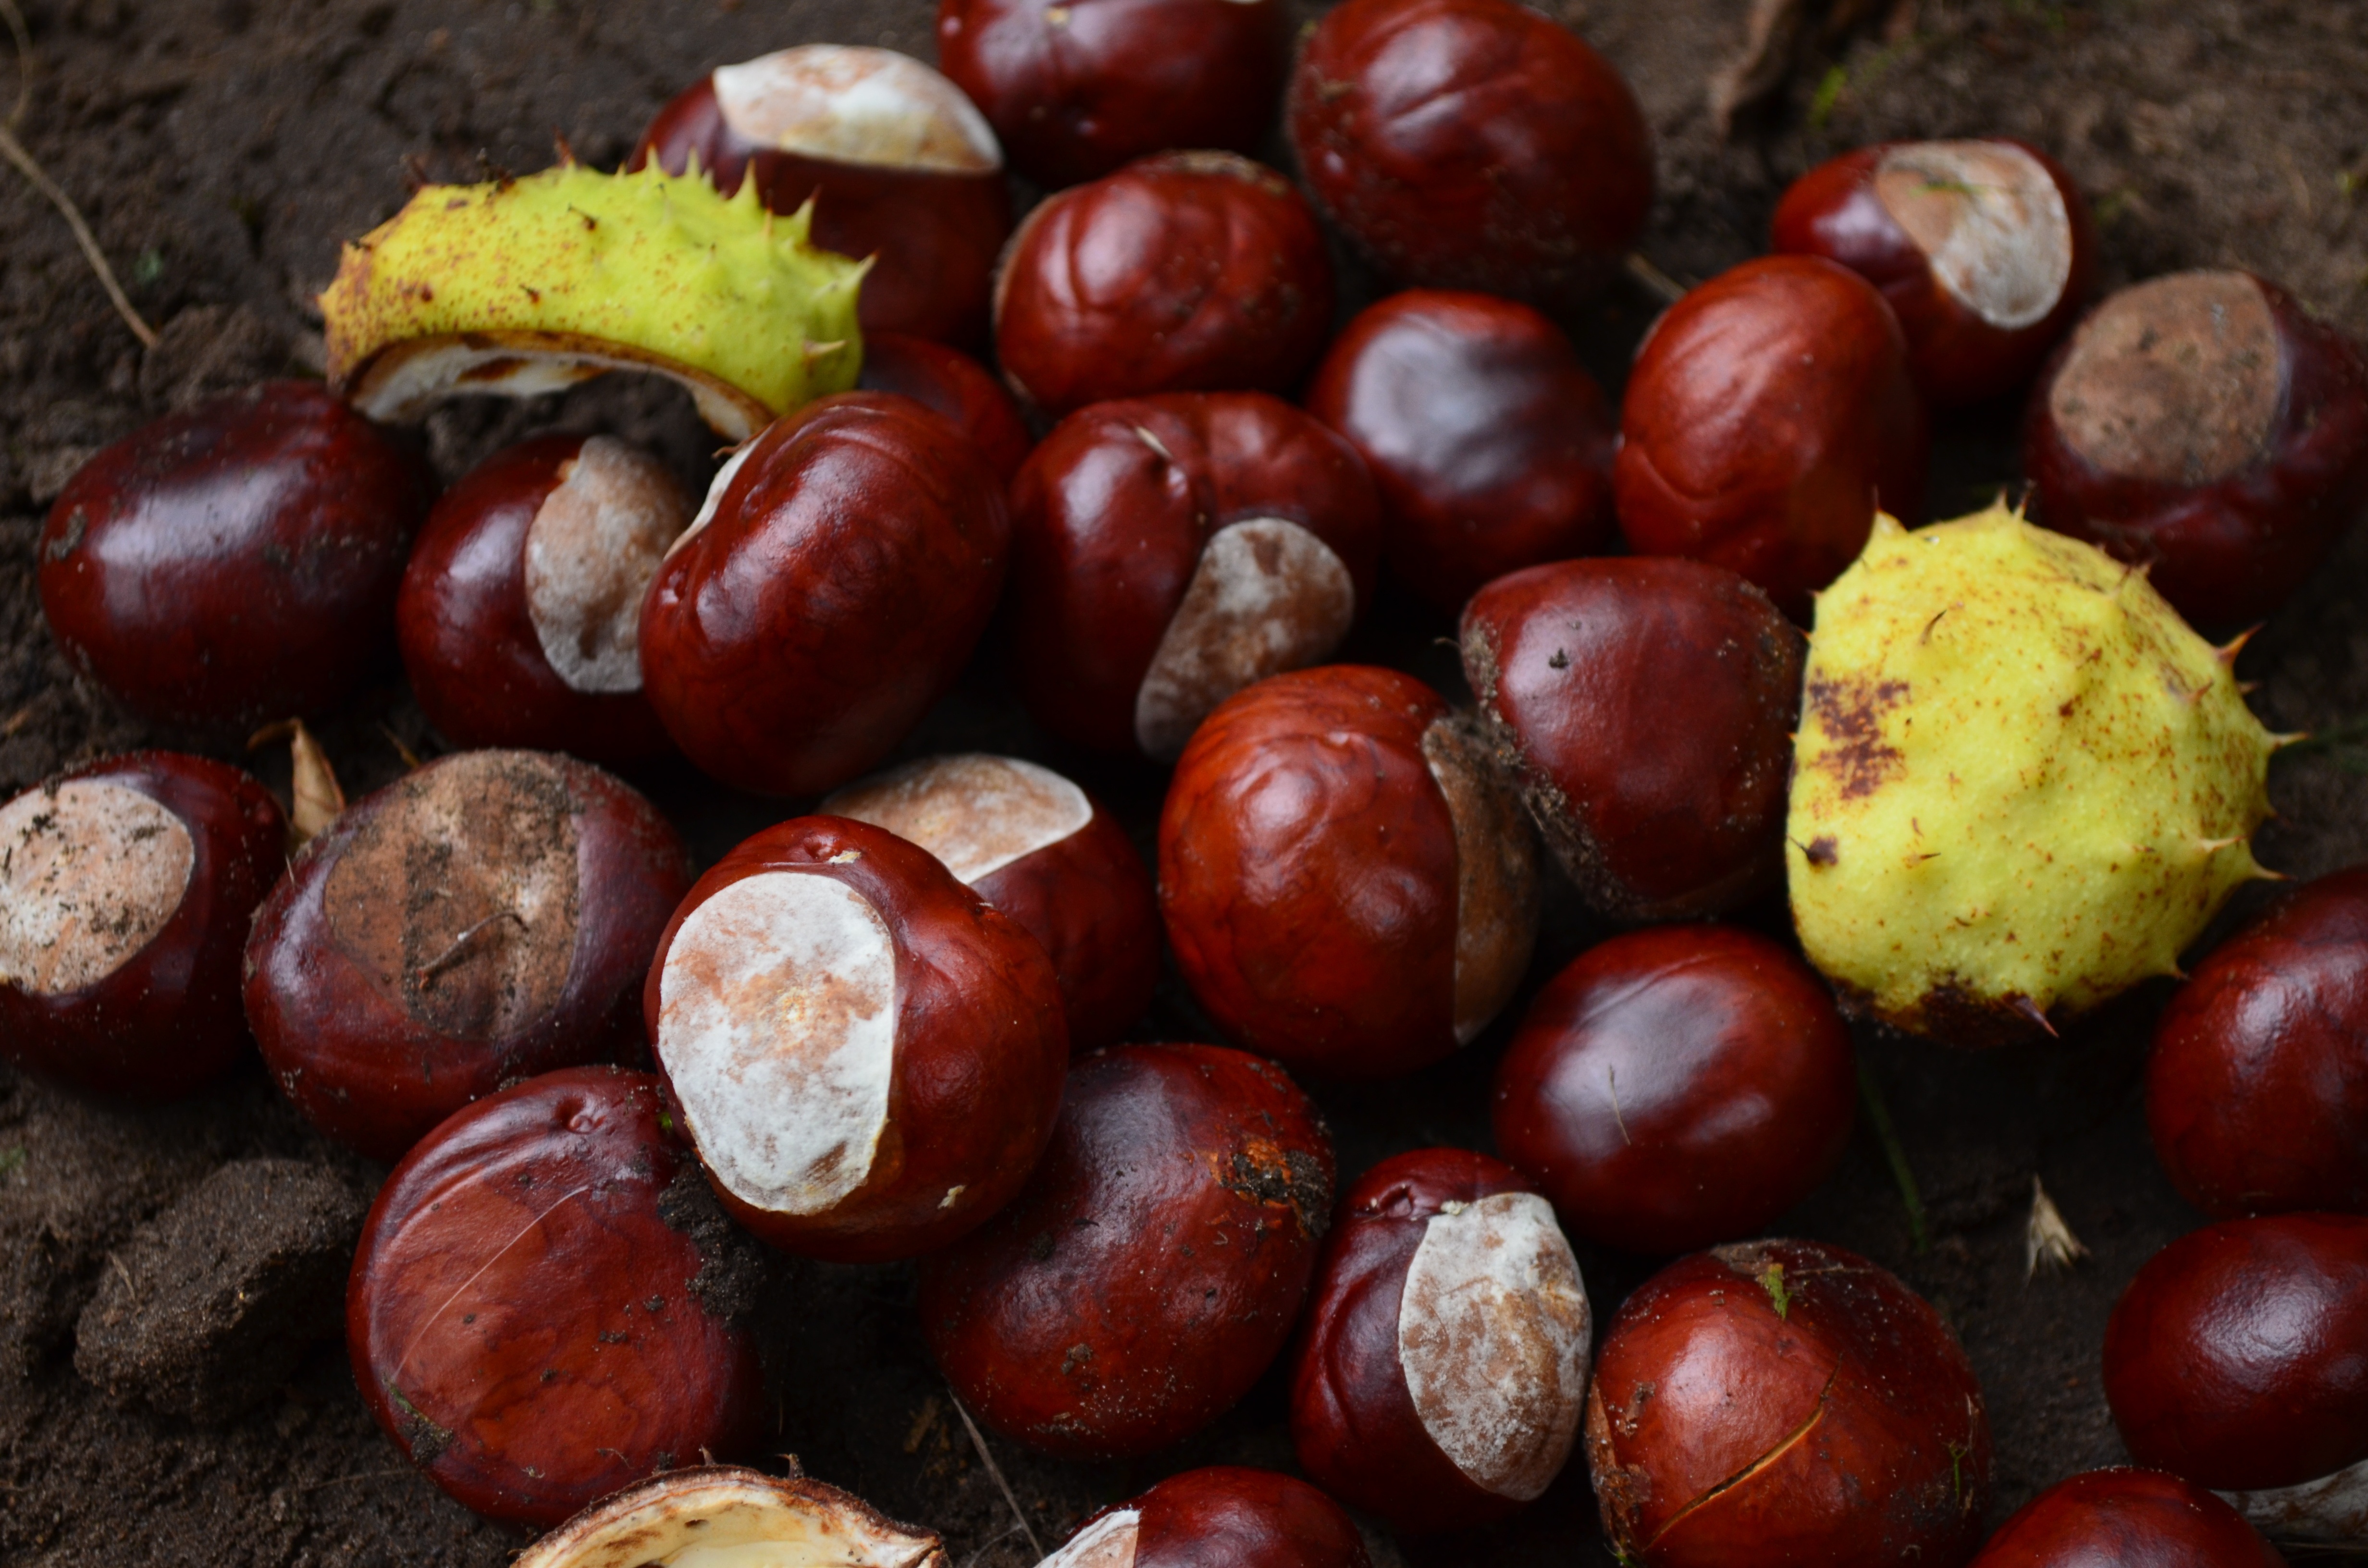
nature, prickly, plant, fruit, food, produce, shine, autumn, brown, fruits, october, collect, chestnut, chestnut fruit, sleeve, flowering plant, chestnut forest, land plant